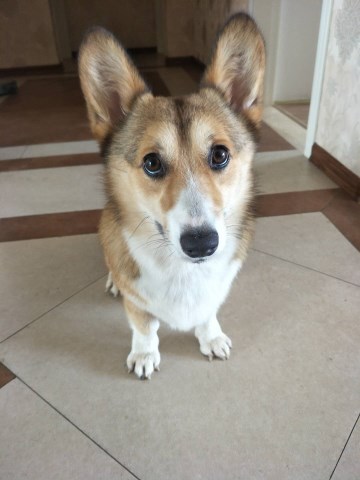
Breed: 2909-n000116-Cardigan